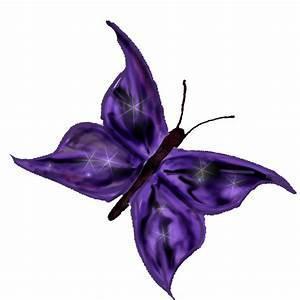
butterfly